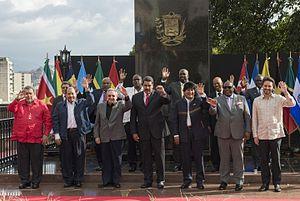
L'Alliance bolivarienne pour les peuples de notre Amérique - Traité de commerce des Peuples est une organisation politique, culturelle, sociale et économique pour promouvoir l'intégration des pays de l'Amérique latine et des Caraïbes. Elle est construite sur les principes de solidarité, de complémentarité, de justice et de coopération, et place l'être humain au centre de ses principes. L'ALBA assume des positions de défense des droits de la Terre-Mère et des droits de l'Homme ; pour le rétablissement de la paix et pour l'autodétermination des peuples. Elle se veut constructrice d'un nouvel ordre international multicentrique et pluripolaire. À ce titre, elle souhaite promouvoir et diffuser les coutumes, croyances et caractéristiques originelles et modernes des peuples membres de l'Alliance.